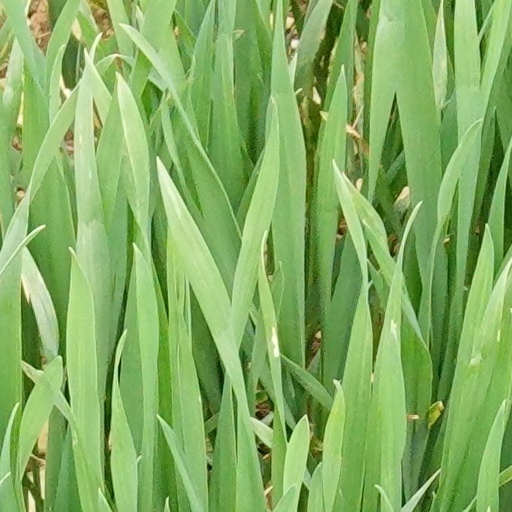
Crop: wheat